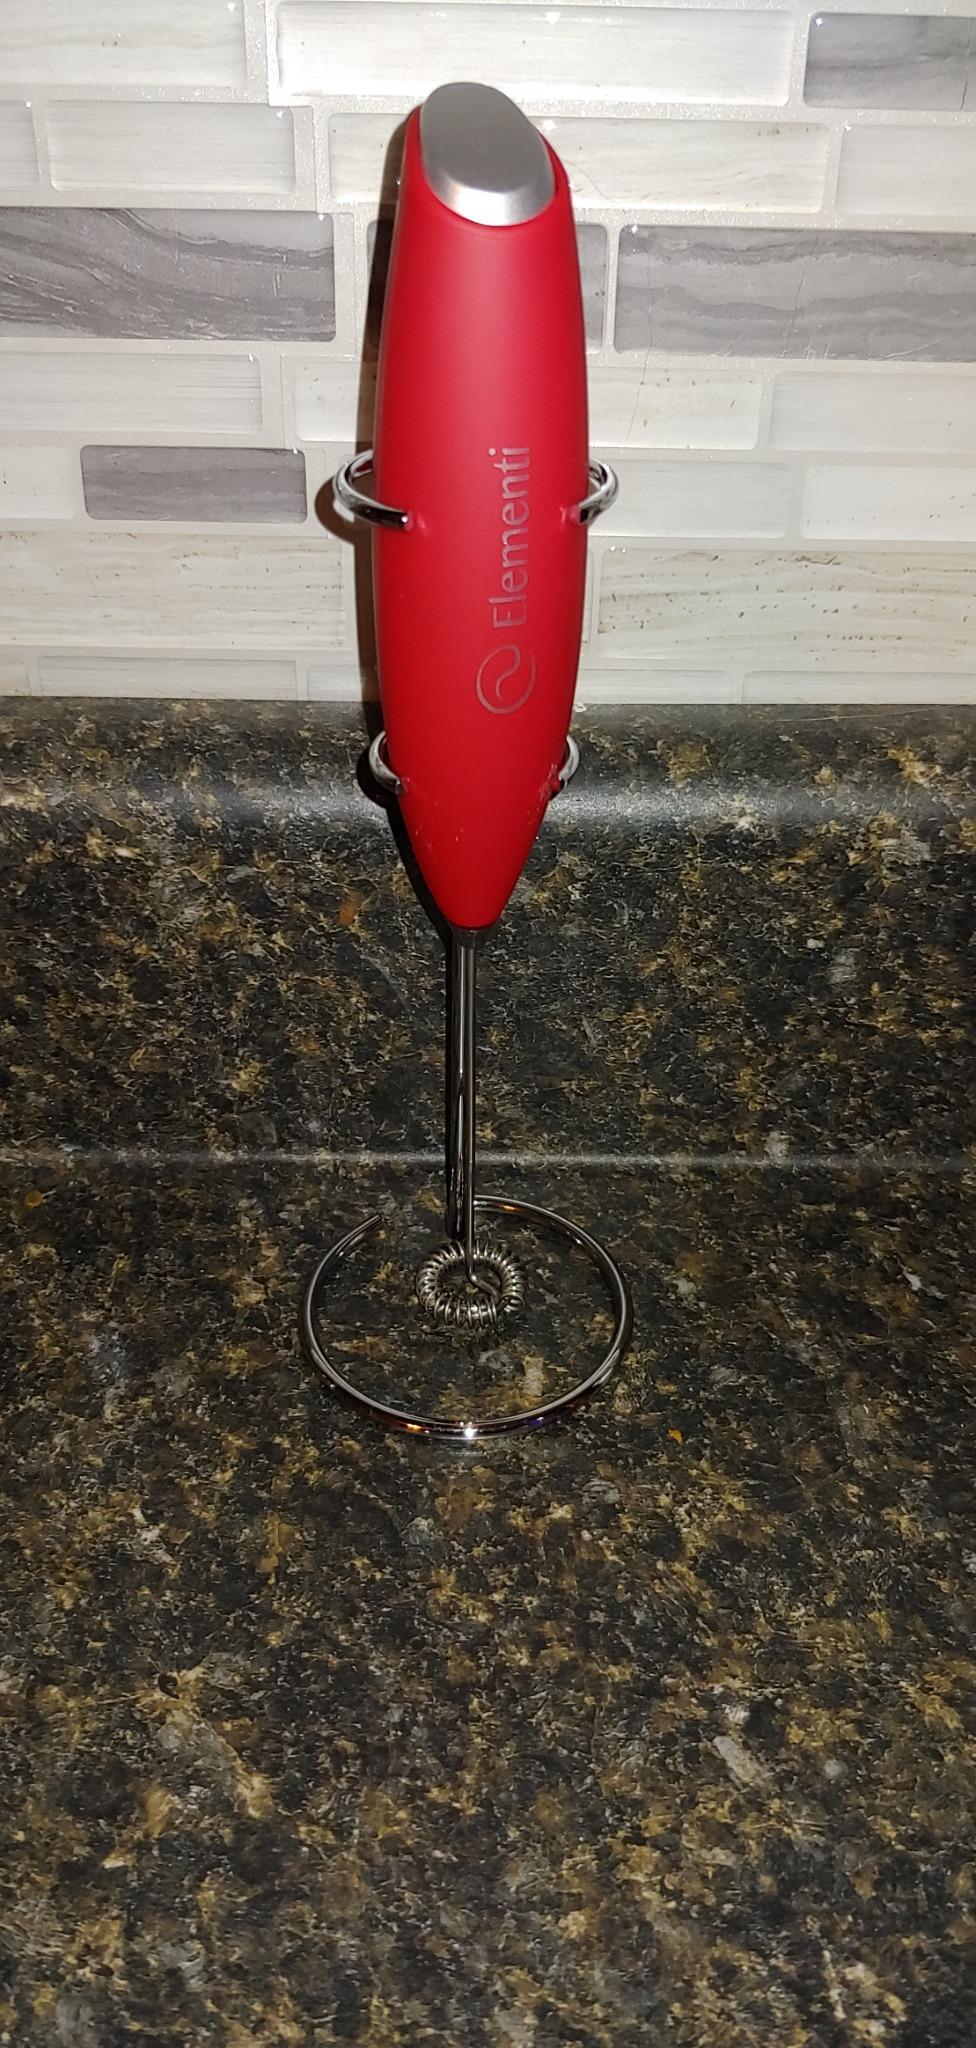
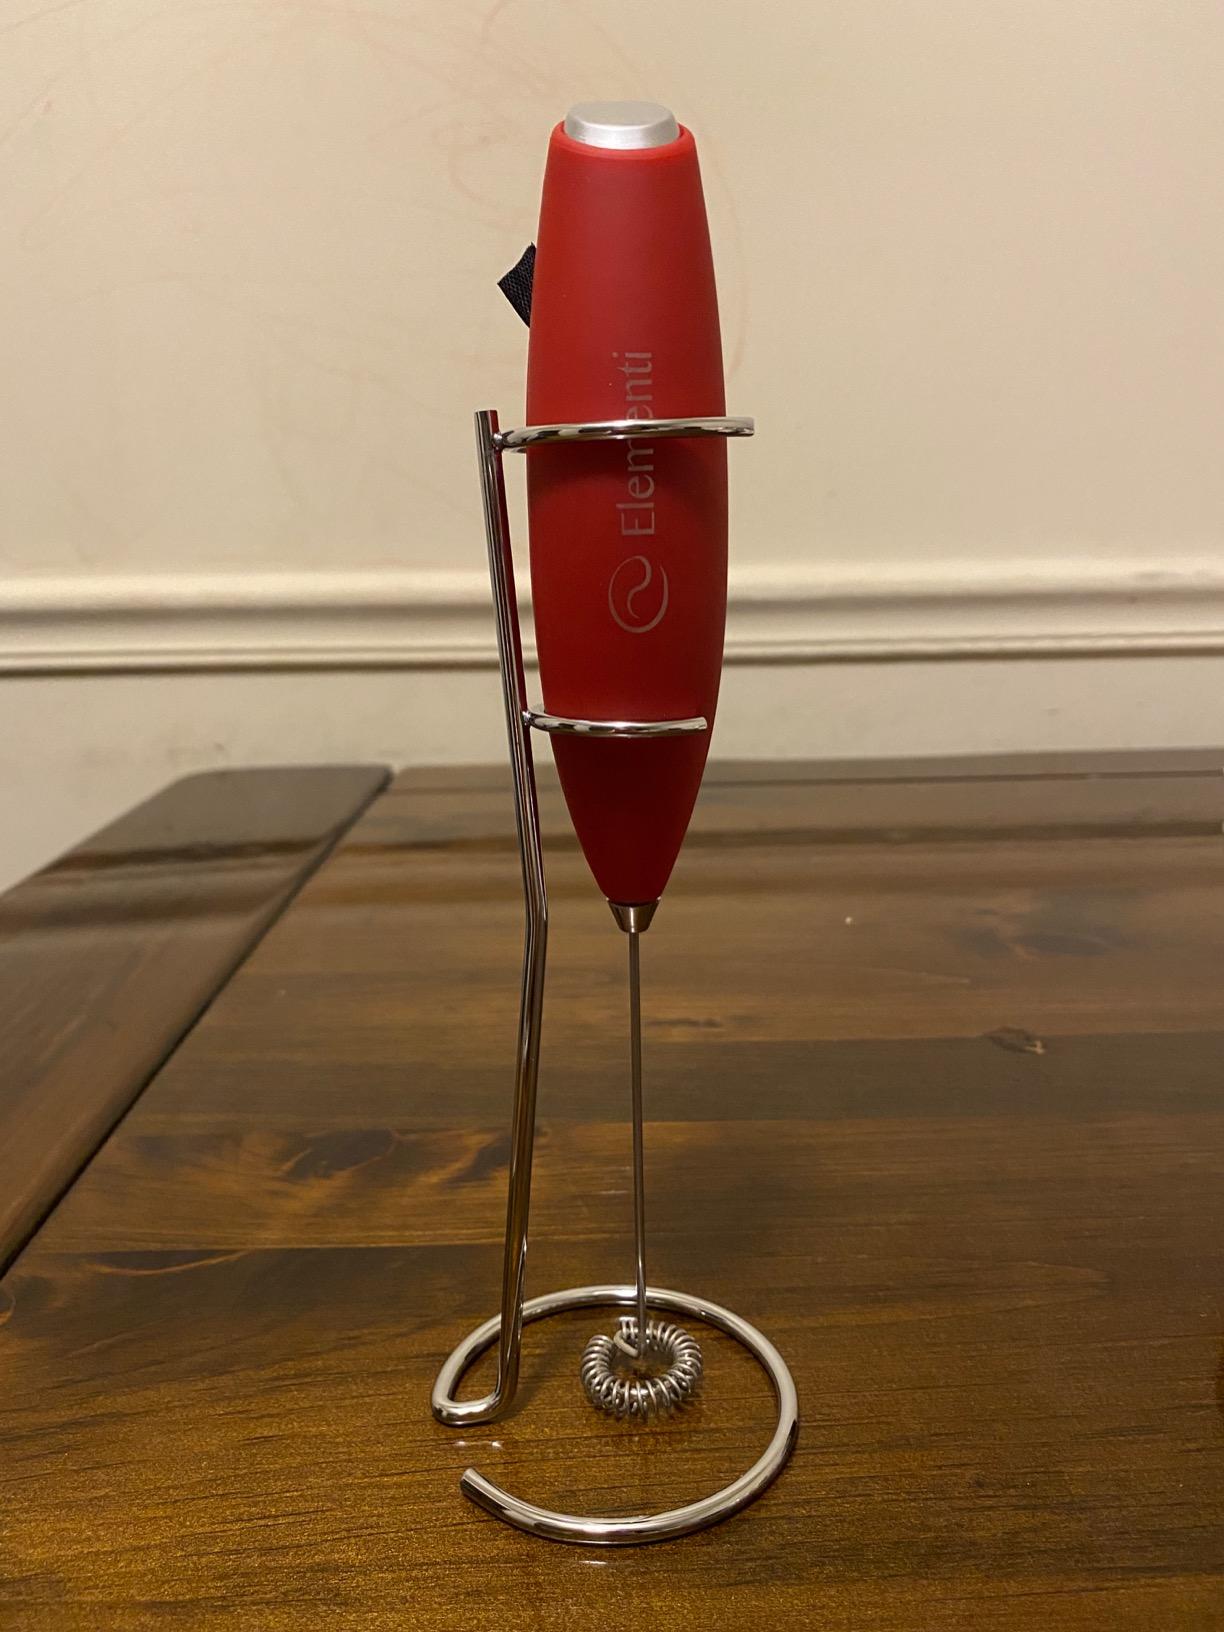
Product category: items_mixer
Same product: yes